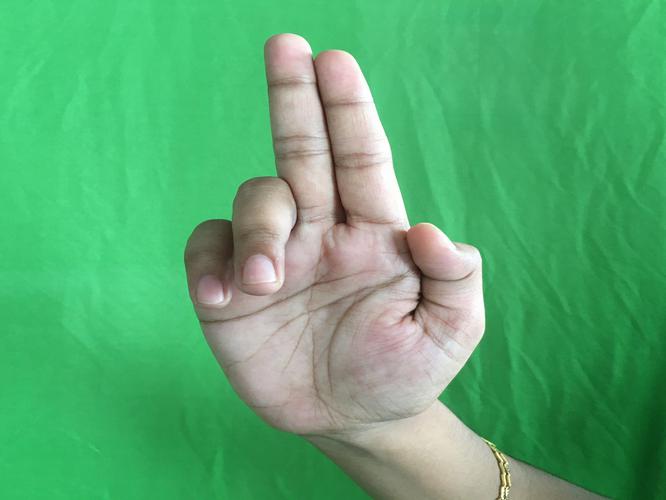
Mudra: Ardhapathaka
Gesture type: single_hand